Washington Nationals

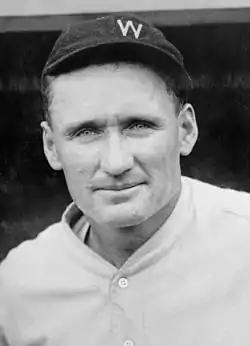
Walter Johnson, starting pitcher

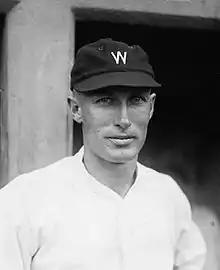
Sam Rice, outfielder

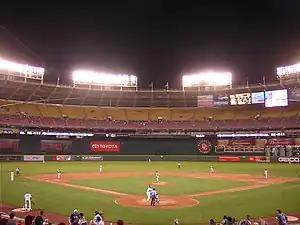
RFK Stadium

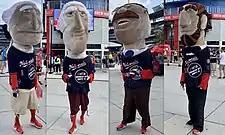
Mascots dressed as George Washington, Thomas Jefferson, Theodore Roosevelt and Abraham Lincoln before a 2019 game against the Milwaukee Brewers. They compete in the Presidents Race every mid-fourth inning of a home game.

The Nationals hold spring training in Florida, where they play their annual slate of Grapefruit League games. From 2005 through 2016, they held spring training at Space Coast Stadium in Viera, Florida, a facility that they inherited from the Expos. In 2017, the Nationals moved their spring training operations to the Ballpark of the Palm Beaches, a new facility they share with the Houston Astros in West Palm Beach, Florida; they played their first Grapefruit League game there on February 28, 2017. On February 16, 2018, it was renamed FITTEAM Ballpark of the Palm Beaches after the Nationals and Astros signed a 12-year deal for the naming rights to the stadium that day with FITTEAM, an event brand partnership and organic products firm located in Palm Beach Gardens, Florida. In February 2024, it was renamed CACTI Park of the Palm Beaches after the two teams agreed to a multi-year naming rights deal with American rapper and singer-songwriter Travis Scott's CACTI Hard Seltzer company.